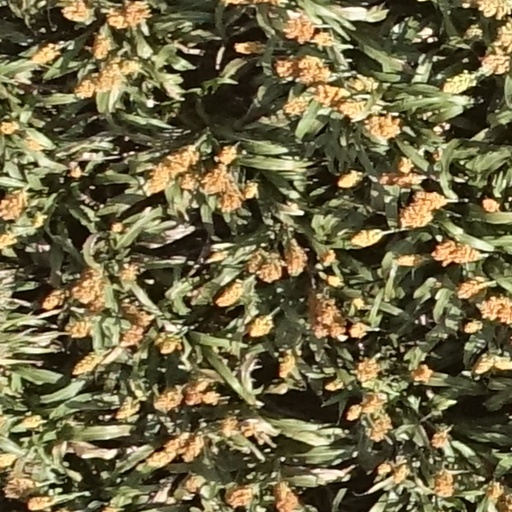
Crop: sorghum